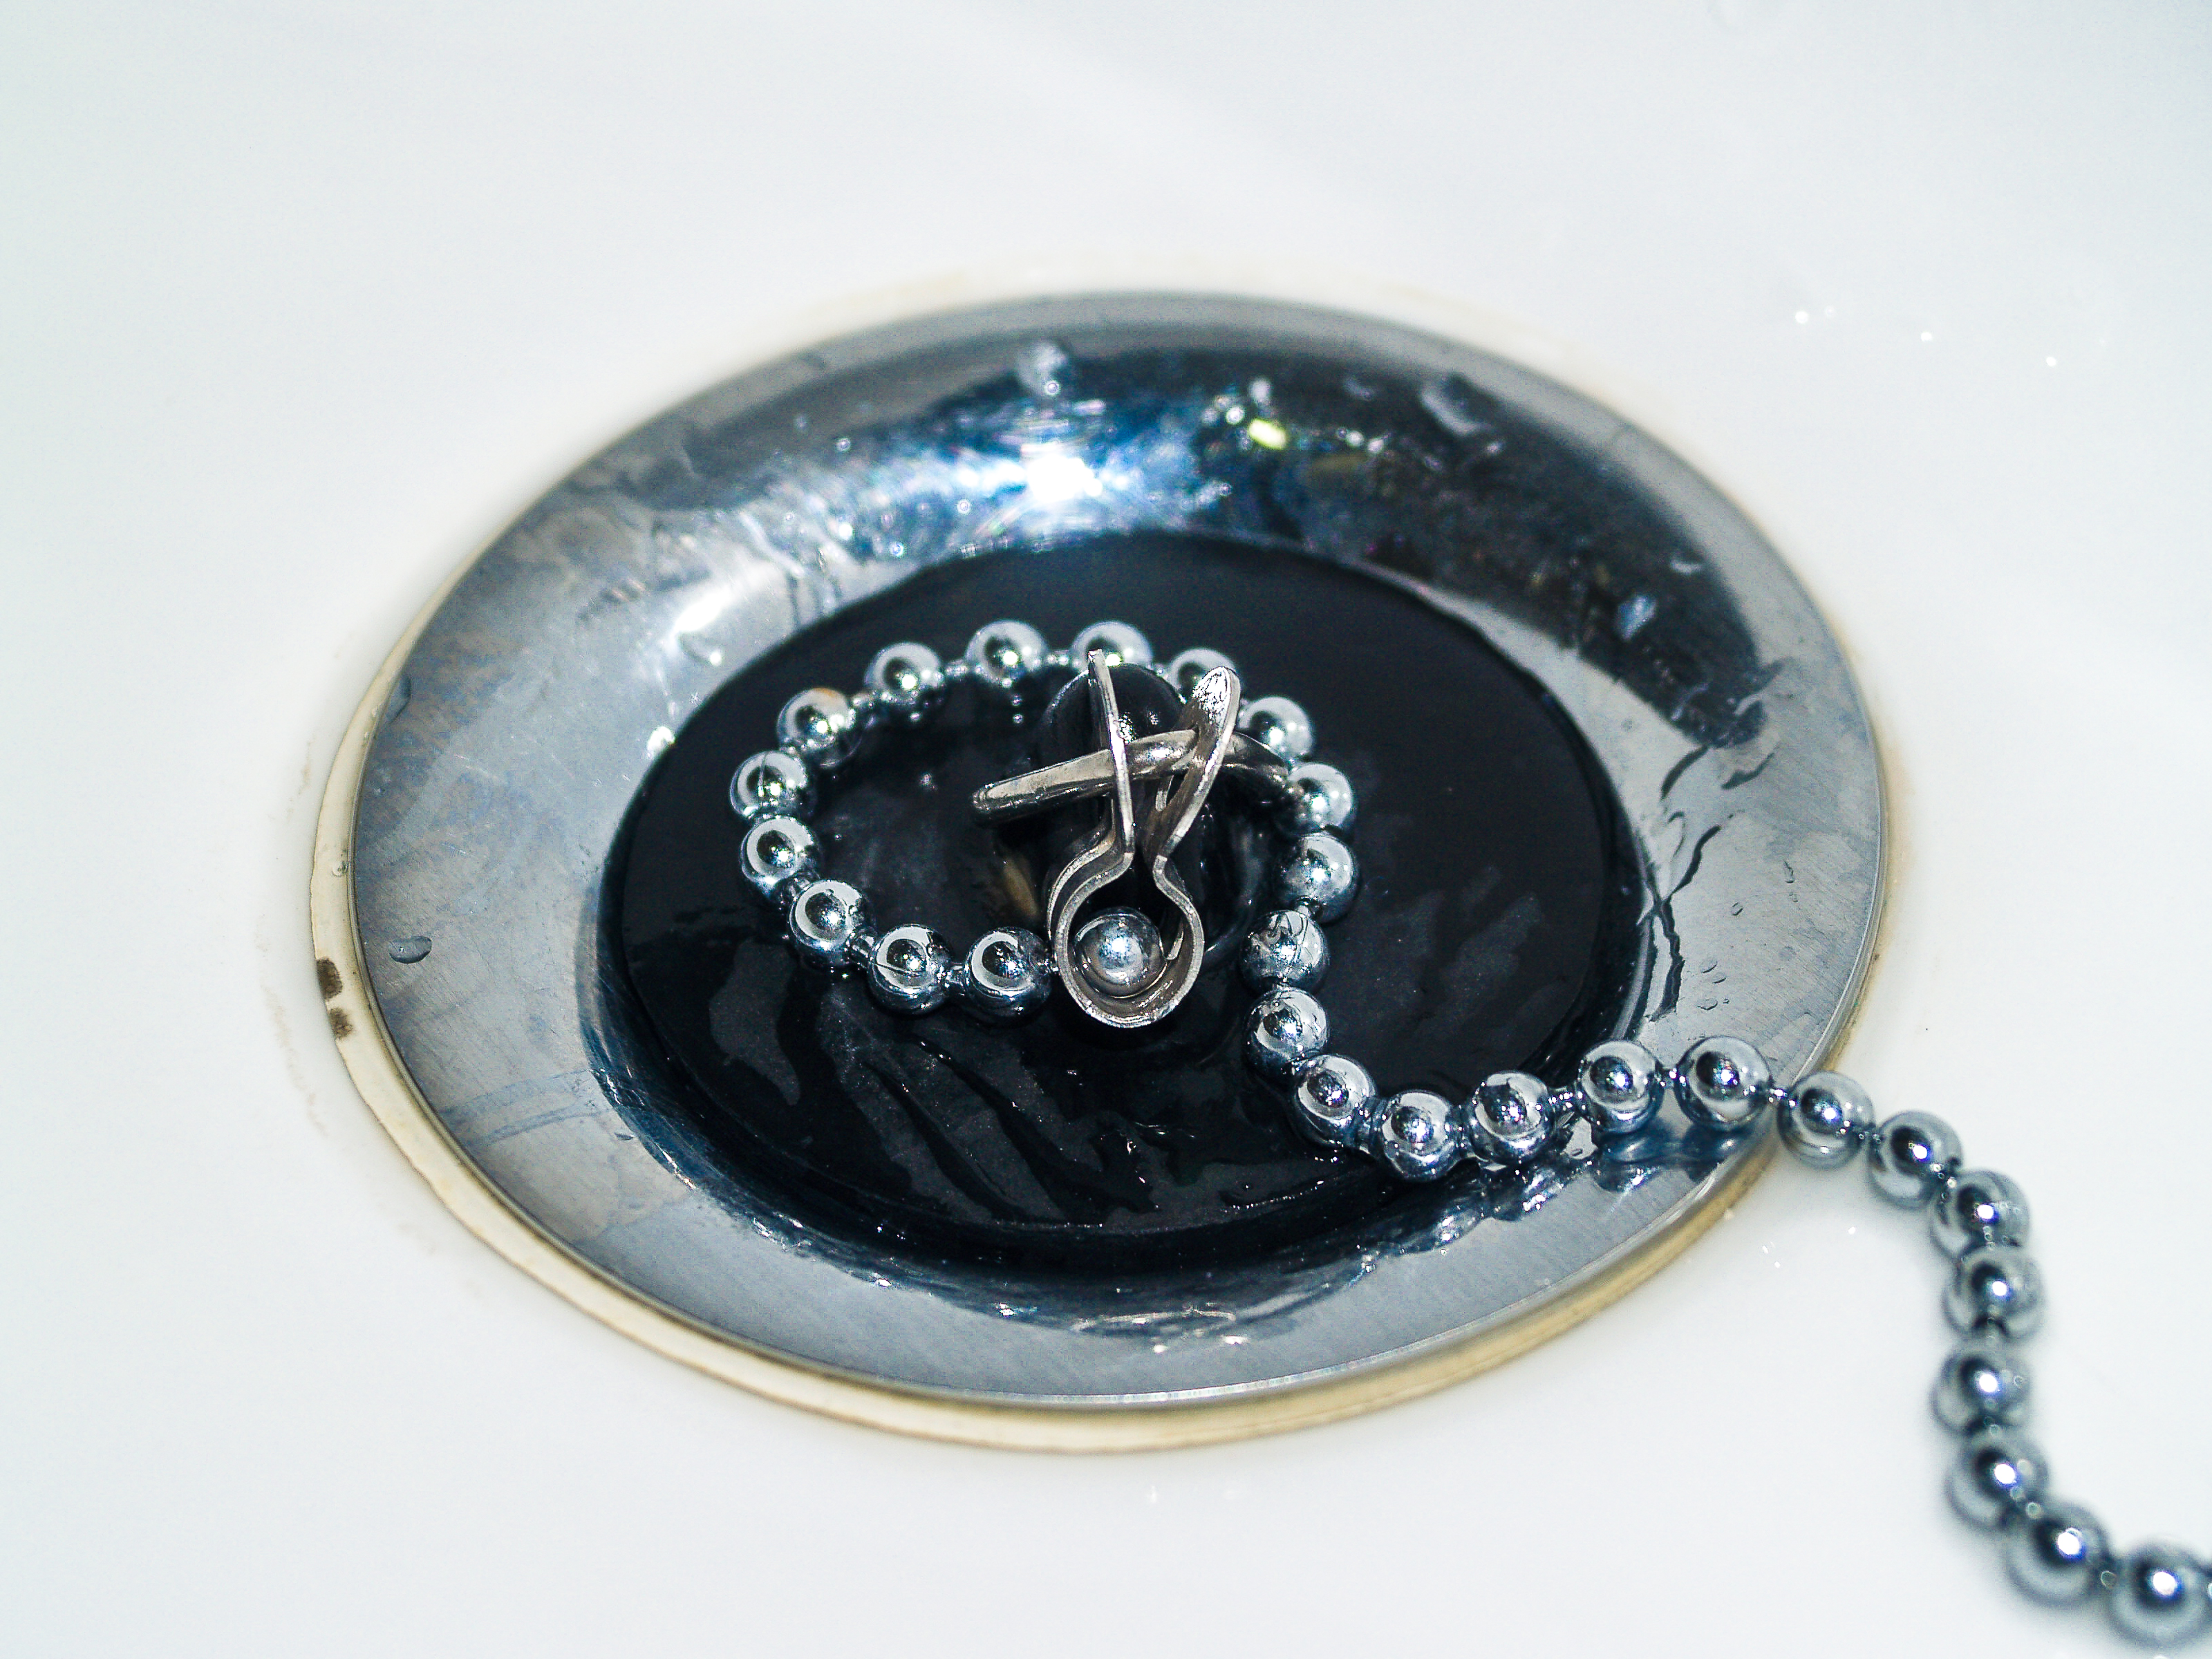
abstract, bath, bathroom, clean, closeup, down, drain, drop, environment, flow, flush, hole, home, kitchen, liquid, loss, metal, pipe, plumbing, pour, sanitary, shiny, sink, stainless, steel, swirl, wash, waste, water, wet